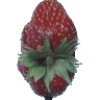
Label: Strawberry Wedge 1